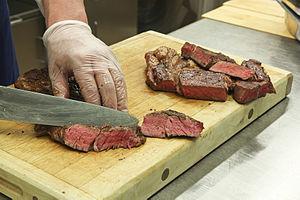
Bois debout ou bois de bout se dit d'un bois d’œuvre placé verticalement, dans le sens de son fil. Il s'oppose au bois de fil.